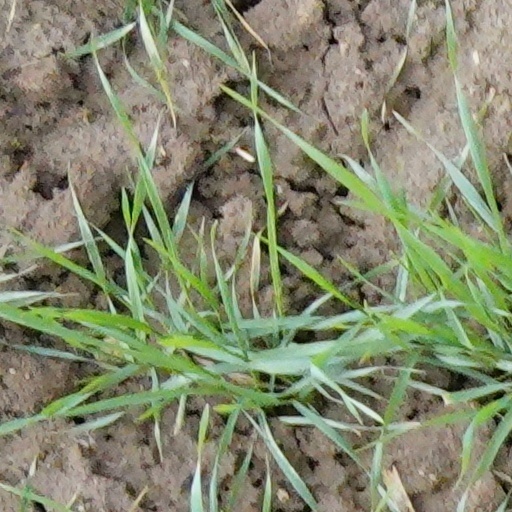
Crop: wheat